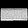
Label: Bag